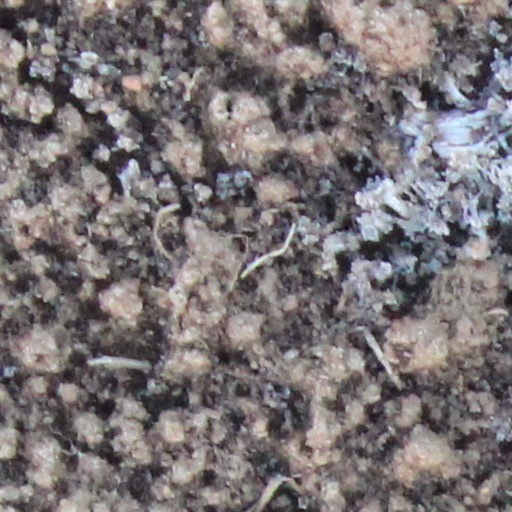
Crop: wheat